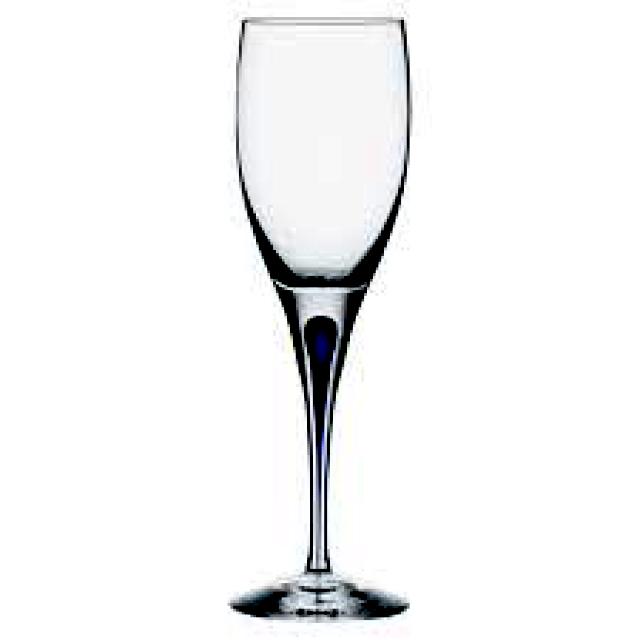
Label: Glass